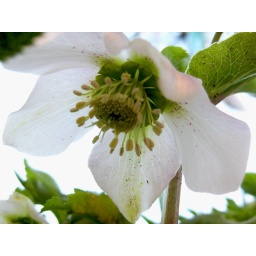
Also called the Lenten Rose. Something not brown or gray in my winter garden.